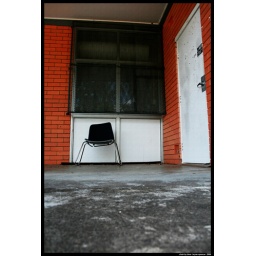
chair by door